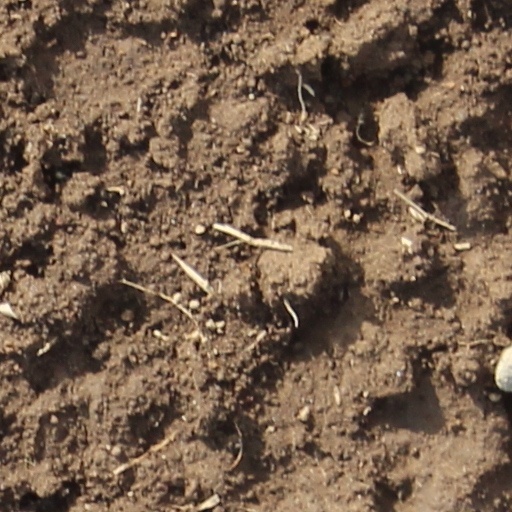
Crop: wheat